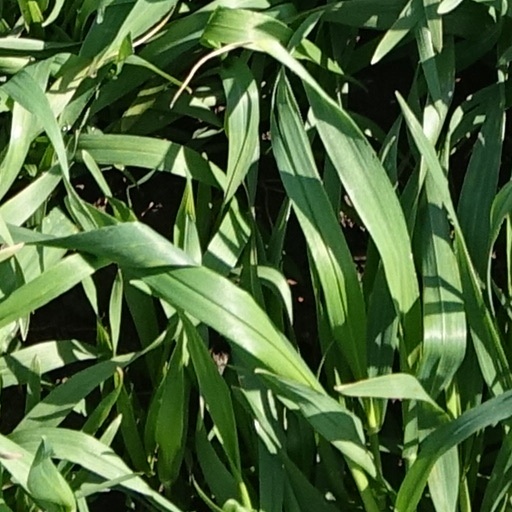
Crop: wheat